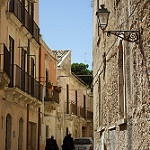
Label: street